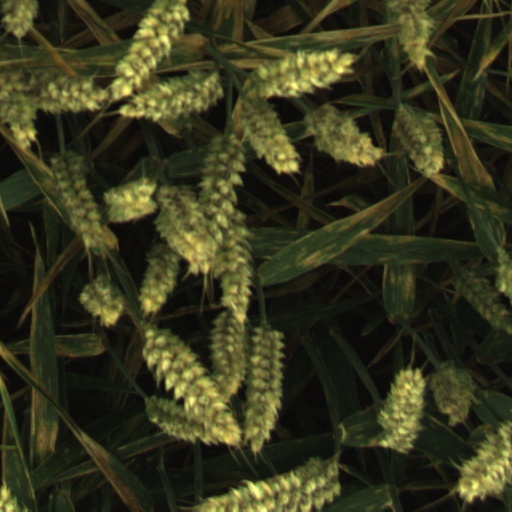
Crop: wheat